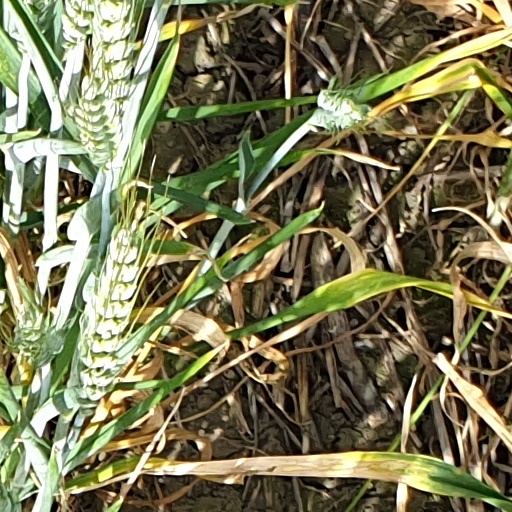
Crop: wheat